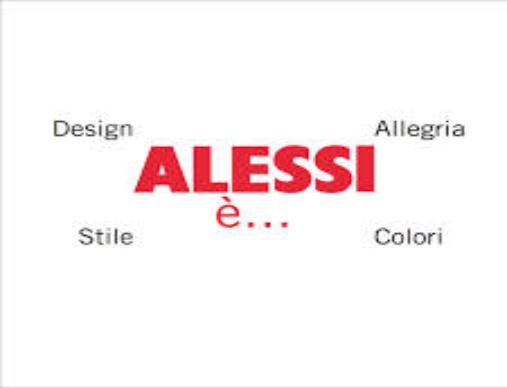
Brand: alessi
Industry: Necessities